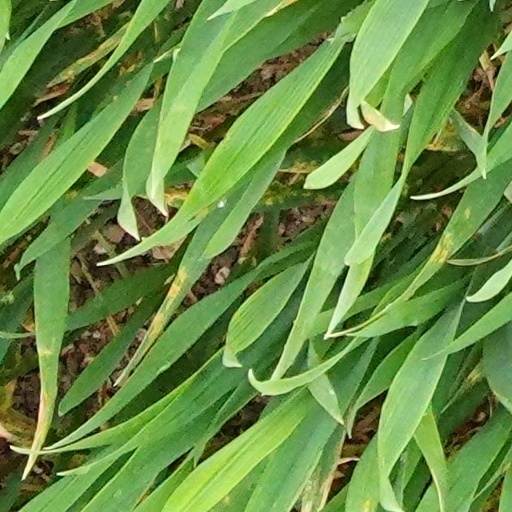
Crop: wheat